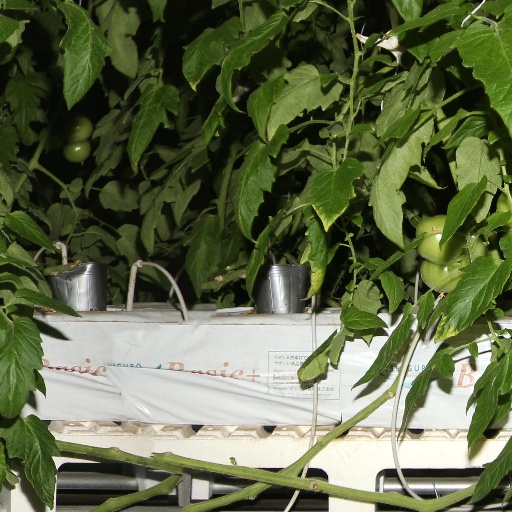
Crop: tomato